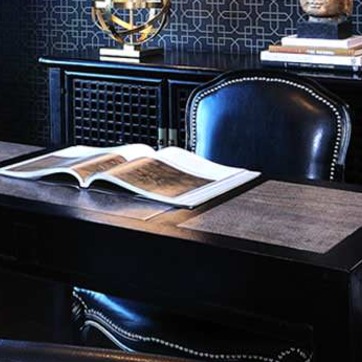
Material: paper